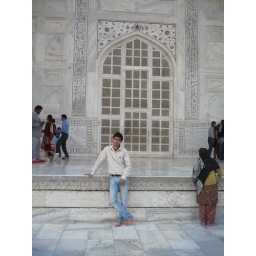
Sumit standing in front of beautiful marble lattice door with floral inlay at the top.